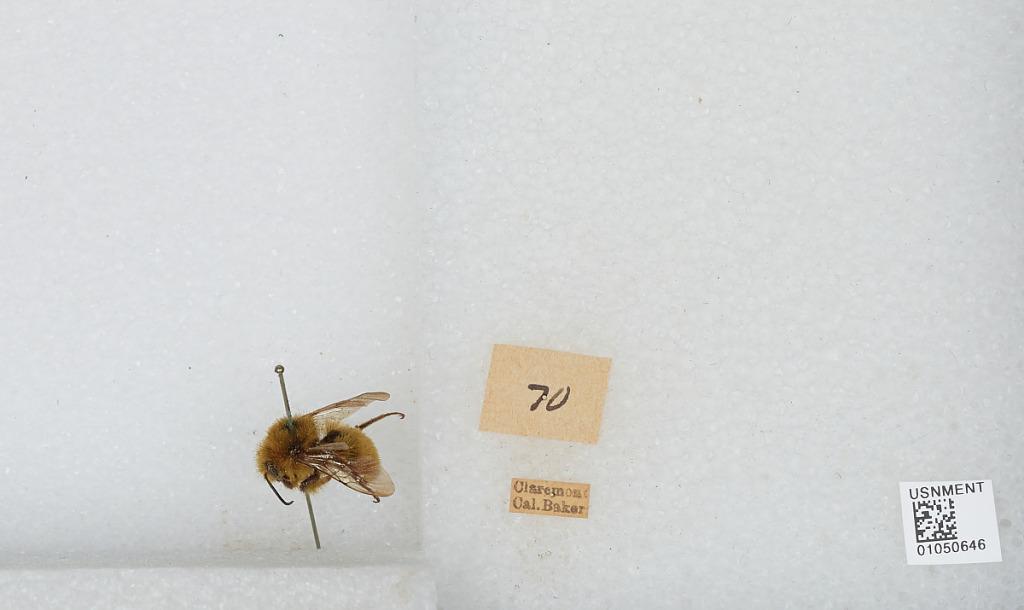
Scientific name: Bombus sp.
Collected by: Baker
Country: United States
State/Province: California
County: Los Angeles
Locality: Claremont
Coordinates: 34.11, -117.72